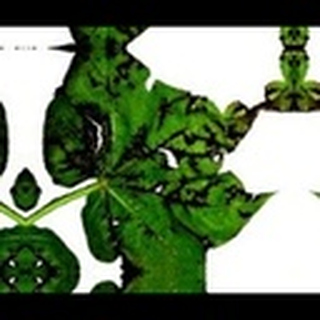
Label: cotton_bacterial_blight